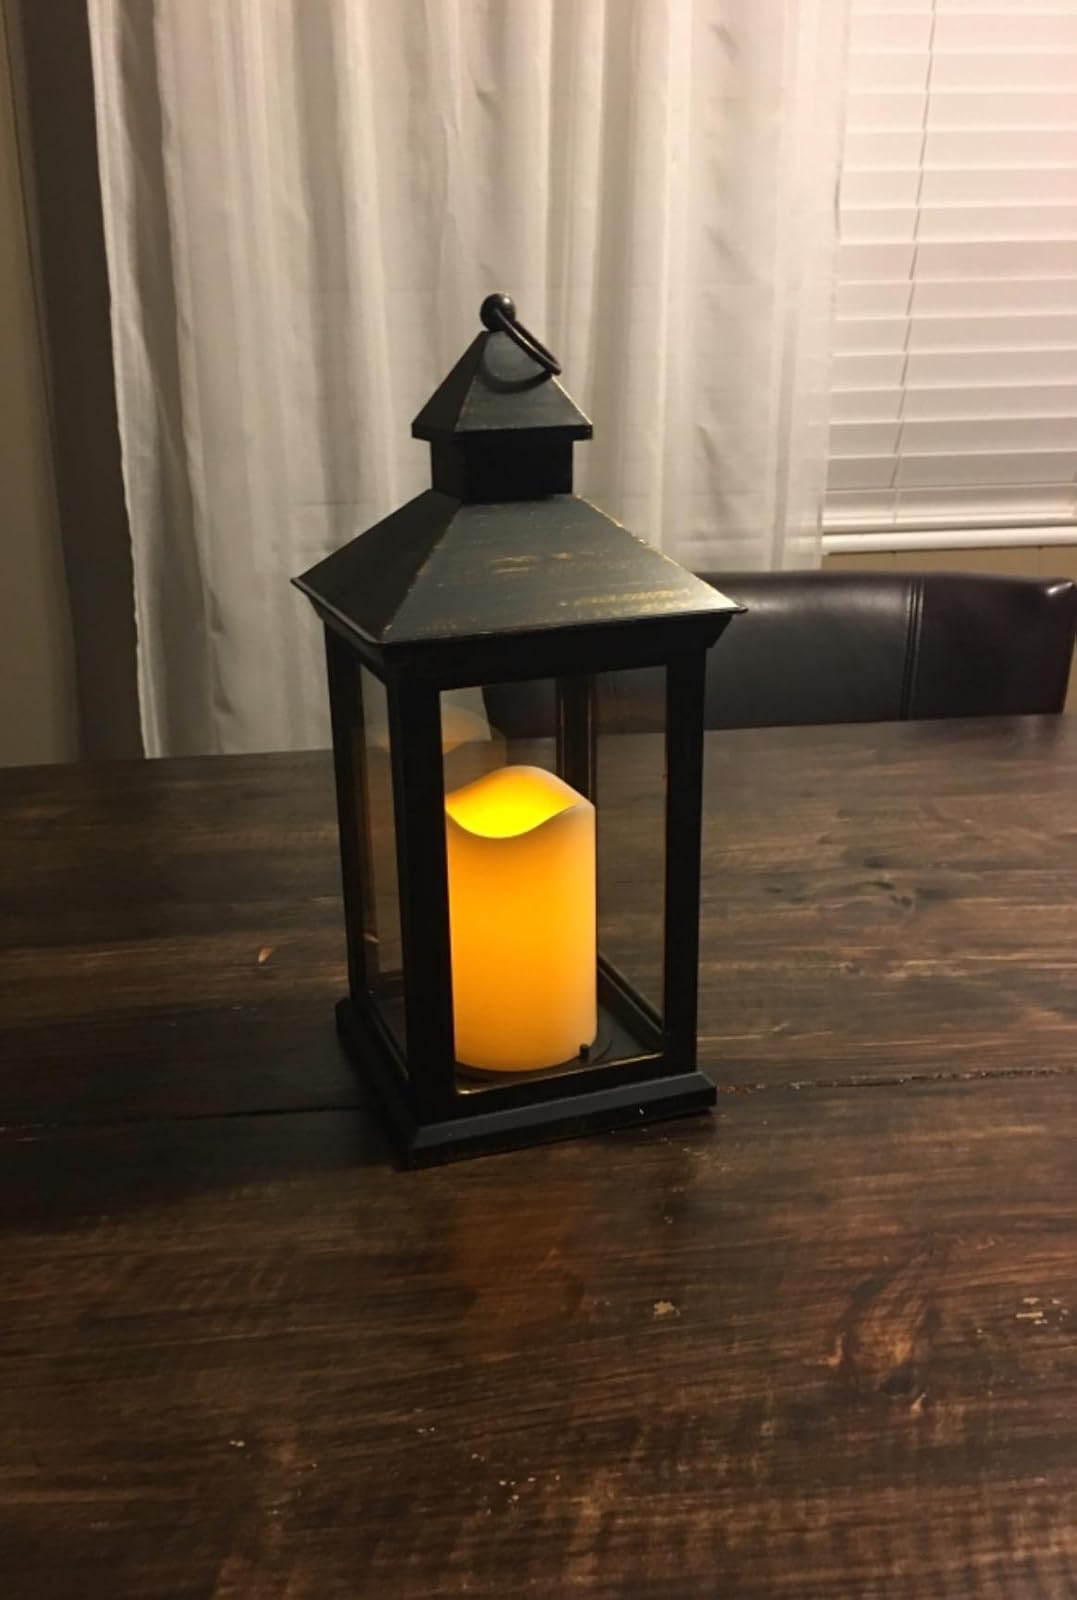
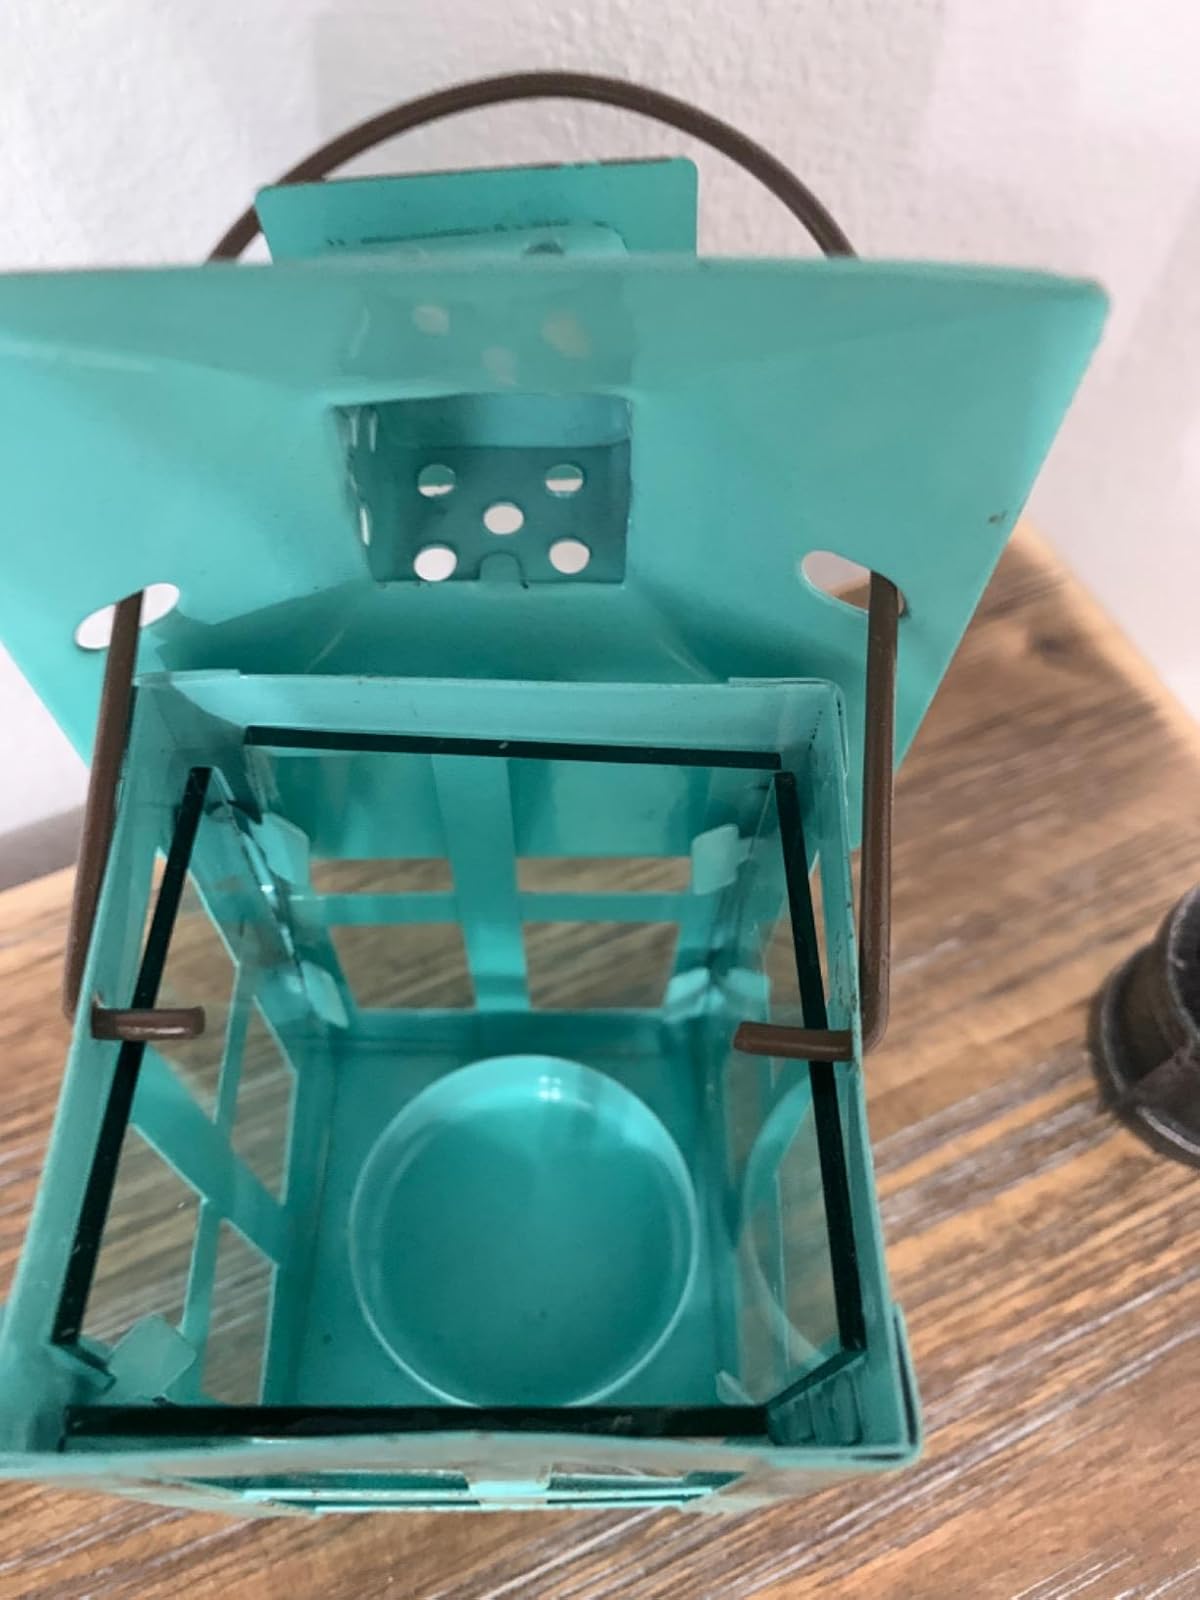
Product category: lantern
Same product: no